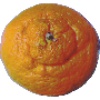
Label: mandarine